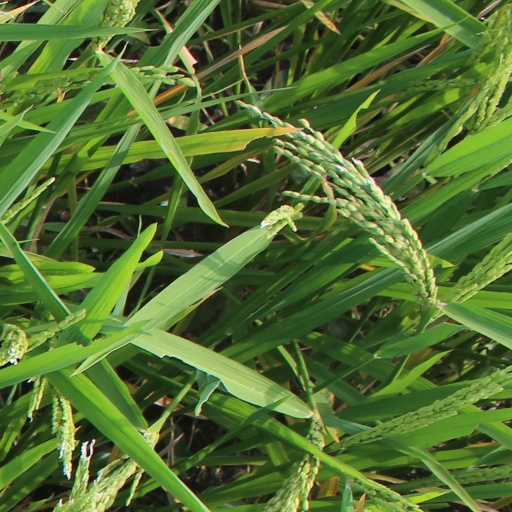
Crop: rice